The Secular Scripture

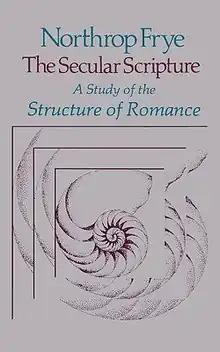

The Secular Scripture: A Study of the Structure of Romance is a collection of essays by the Canadian literary critic Northrop Frye. The collection was originally published in 1976. It has been reviewed by E. D. Blodgett, Harold Bloom, John P. Brennan, M. W. Copeland, L. S. Dembo, Lynn Dickerson, A. C. Hamilton, Carl Lindahl, Mavor Moore, William Nelson, Barbara Nelson Sargent, Luis Ellicott Yglesias, and an anonymous reviewer.